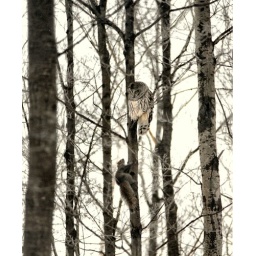
A barred owl and gray squirrel challenge each other for the use of this maple tree in Wisconsin.